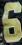
Number: 6